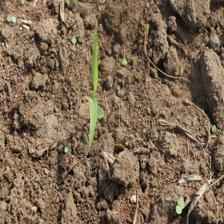
Label: Sorghum